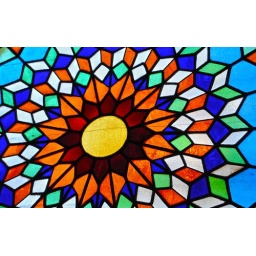
This was a particularly beautiful stained glass window in the mosque. I love the geometric designs and the vibrant colours.